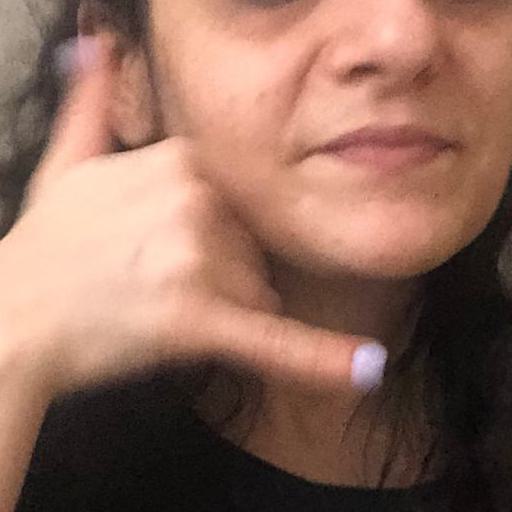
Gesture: call